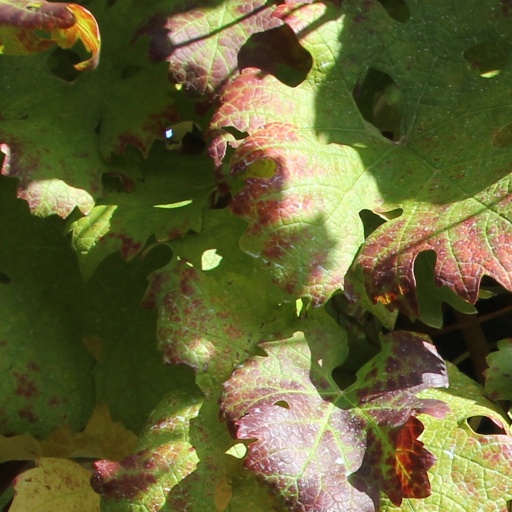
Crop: grape